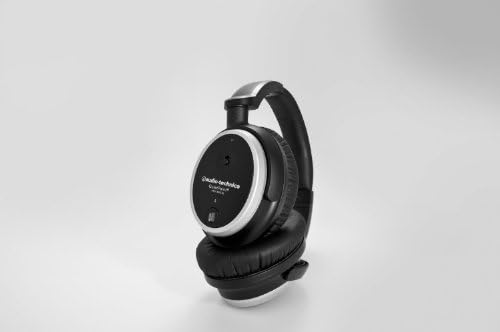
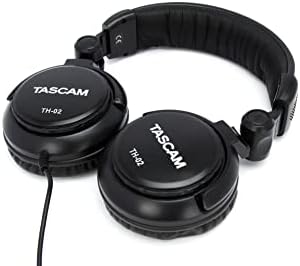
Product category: headphones
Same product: no